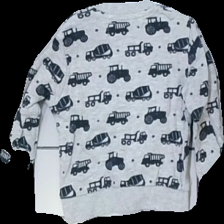
View: back
Type: Sweater
Category: Children
Brand: Skill
Colors: Black, Grey
Material: ?
Pattern: Other
Cut: Regular
Size: 80
Season: All
Damage location: top right
Price range: 50-100
Recommended usage: Reuse
Description: grå tjocktröja med bilar på